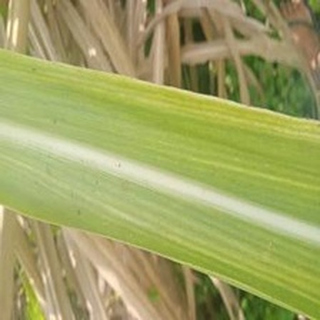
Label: sugarcane_mosaic